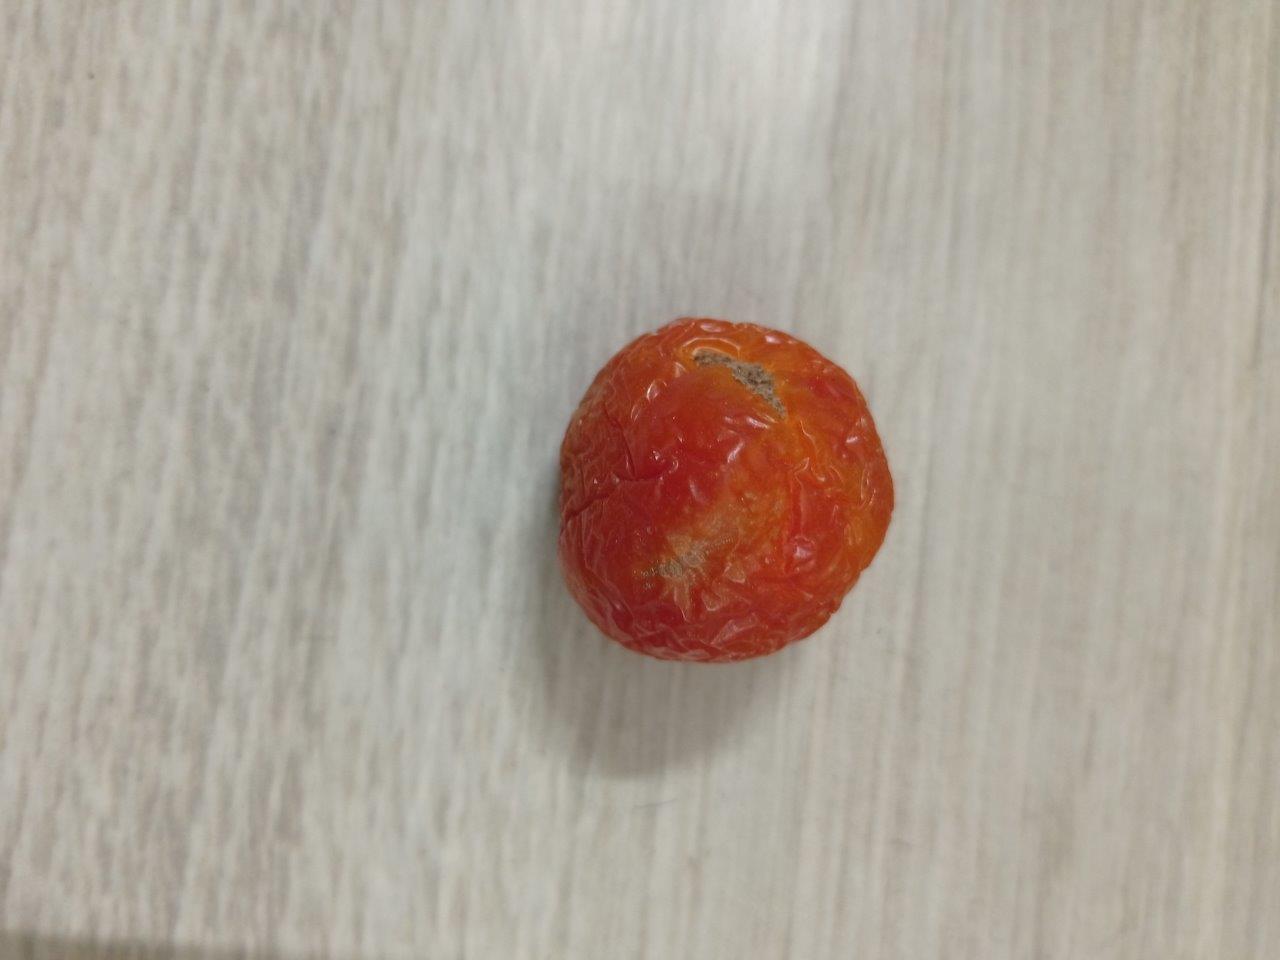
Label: Rotten